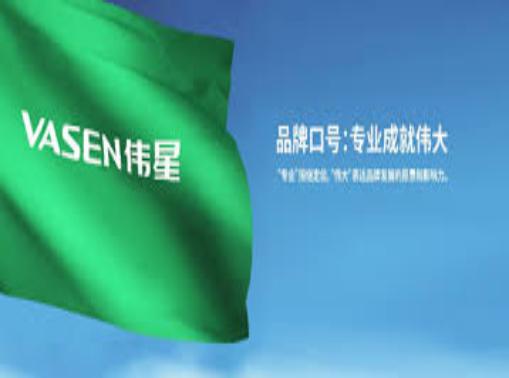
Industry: Others